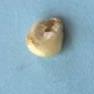
Maize quality: Bad